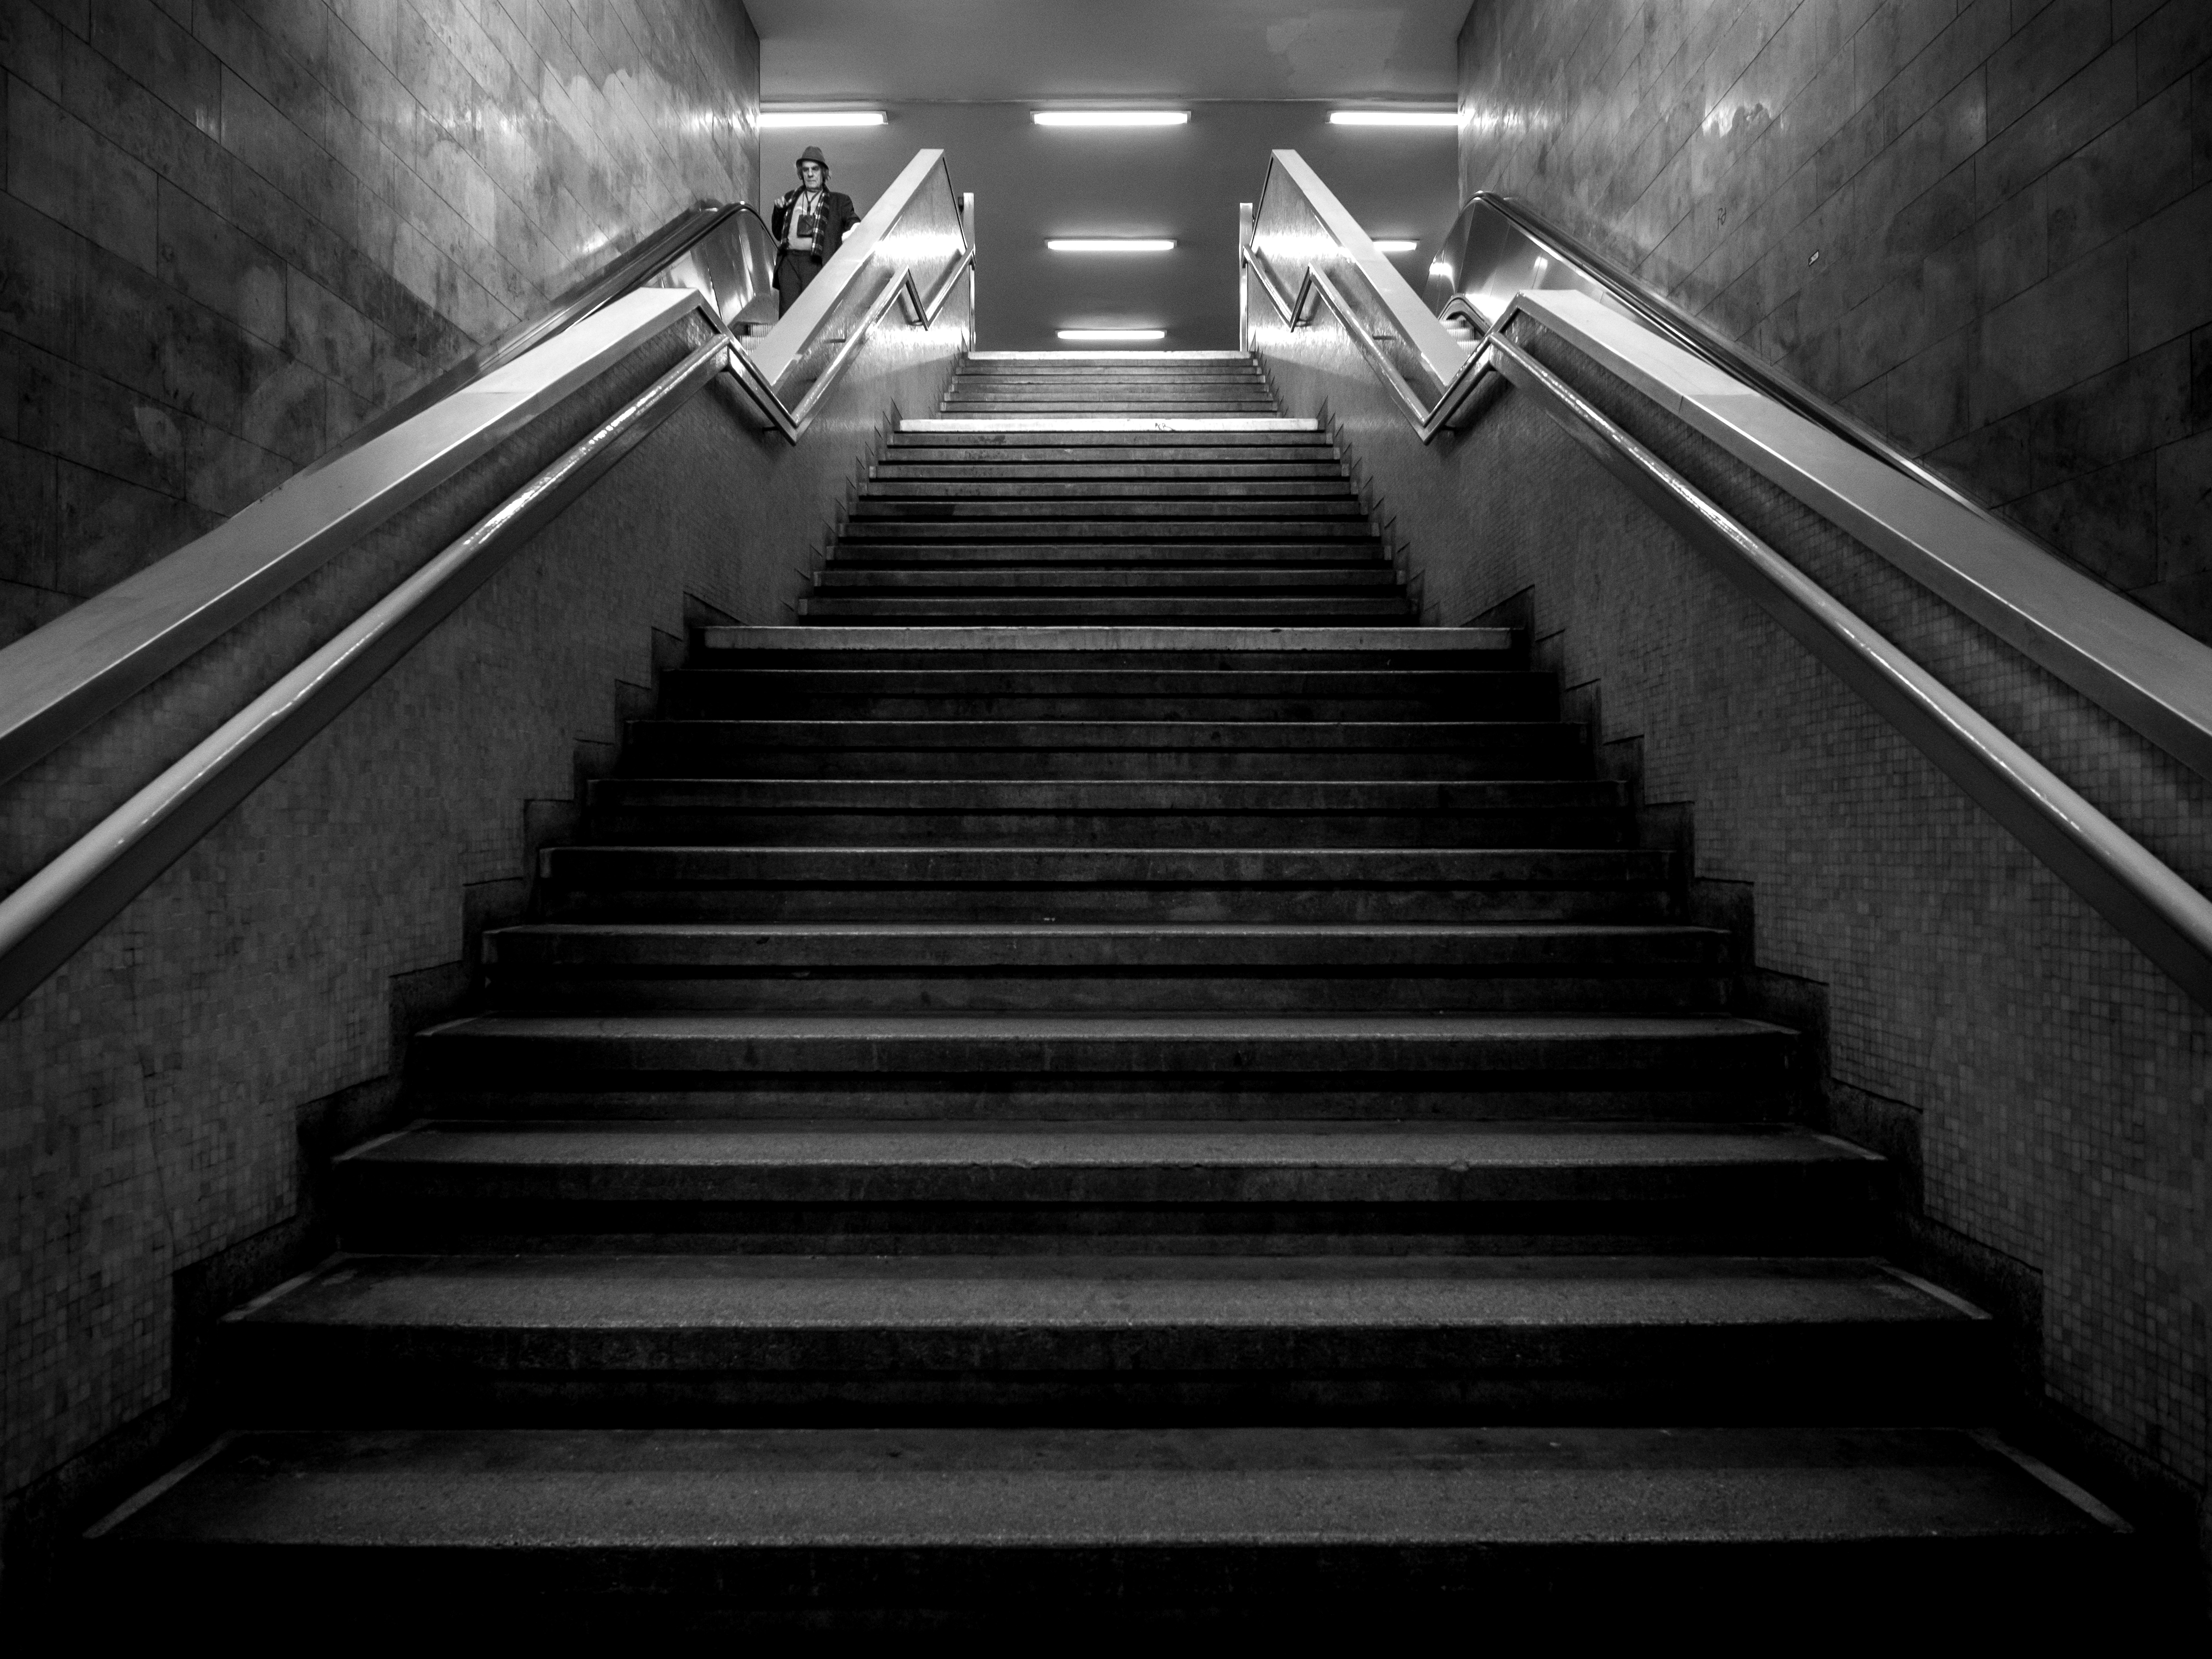
light, black and white, white, street, photography, line, darkness, black, monochrome, bw, blackwhite, stairs, symmetry, germany, deutschland, berlin, fotografie, schwarz, grn, shape, weis, einfarbig, monochrom, alexander, strasen, burghardt, monochrome photography, film noir